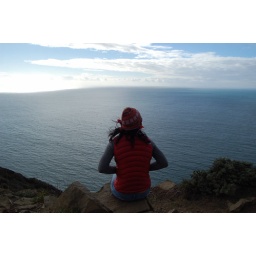
the lady overlooking the pacific ocean near muir beach